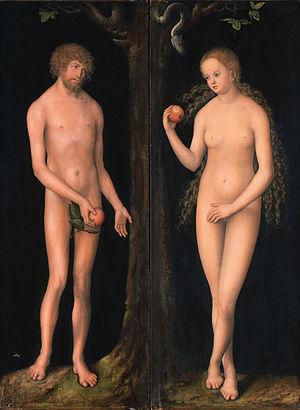
Lucas Maler, dit Lucas Cranach l’Ancien, né le 4 octobre 1472 à Kronach et mort le 16 octobre 1553 à Weimar, est un peintre et graveur de la Renaissance allemande.